Melvin Ejim

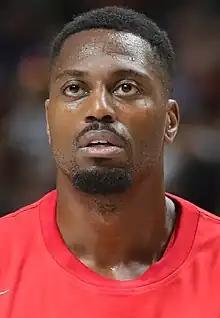
Ejim playing for Canada in 2023

Melvin Obinna Ejim (born March 4, 1991) is a Nigerian-Canadian professional basketball player for Força Lleida of the Liga ACB. He played college basketball for the Iowa State Cyclones before playing professionally in Italy, Russia and Spain, as well as the NBA G League.